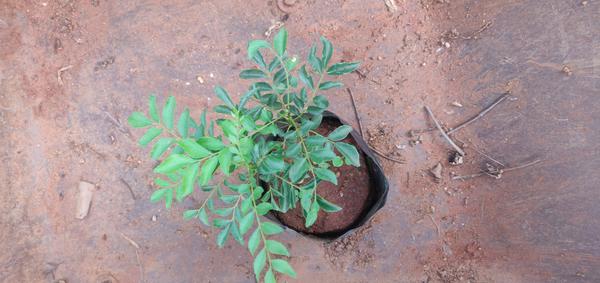
Plant: Curry_Leaf